Pennsylvania Route 34

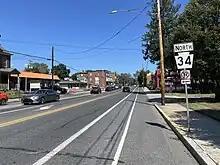
PA 34 northbound in Carlisle

PA 34 crosses into Dickinson Township in Cumberland County and runs through more agricultural areas with some homes, passing through Goodyear. The road continues north and passes through Hunters Run before entering South Middleton Township, where it crosses the Appalachian Trail and traverses forested South Mountain, running a short distance to the east of the Gettysburg and Northern Railroad as it heads northeast. The route heads into the borough of Mount Holly Springs and becomes Yates Street, running through wooded areas of homes before intersecting the northern terminus of PA 94. At this point, PA 34 turns north onto South Baltimore Avenue and turns northwest, crossing the Gettysburg and Northern Railroad before passing through more forests. The road heads into residential and commercial areas, turning north to become North Baltimore Avenue. The route passes under Norfolk Southern's Lurgan Branch before crossing back into South Middleton Township and becoming Holly Pike, passing a few residential subdivisions before heading into a mix of farmland and woodland with a few homes. PA 34 crosses PA 174 and runs through more agricultural areas with some residential and commercial development. Development increases as the road passes through Bonny Brook and becomes the border between the borough of Carlisle to the west and South Middleton Township to the east a short distance later, becoming South Hanover Street. The route widens into a four-lane divided highway and fully enters Carlisle as it interchanges with I-81 in a commercial area.